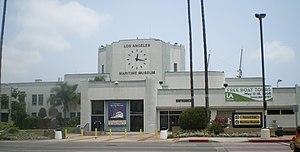
Le Musée maritime de Los Angeles a ouvert en 1980 sur le canal principal du port de Los Angeles, dans le quartier San Pedro.